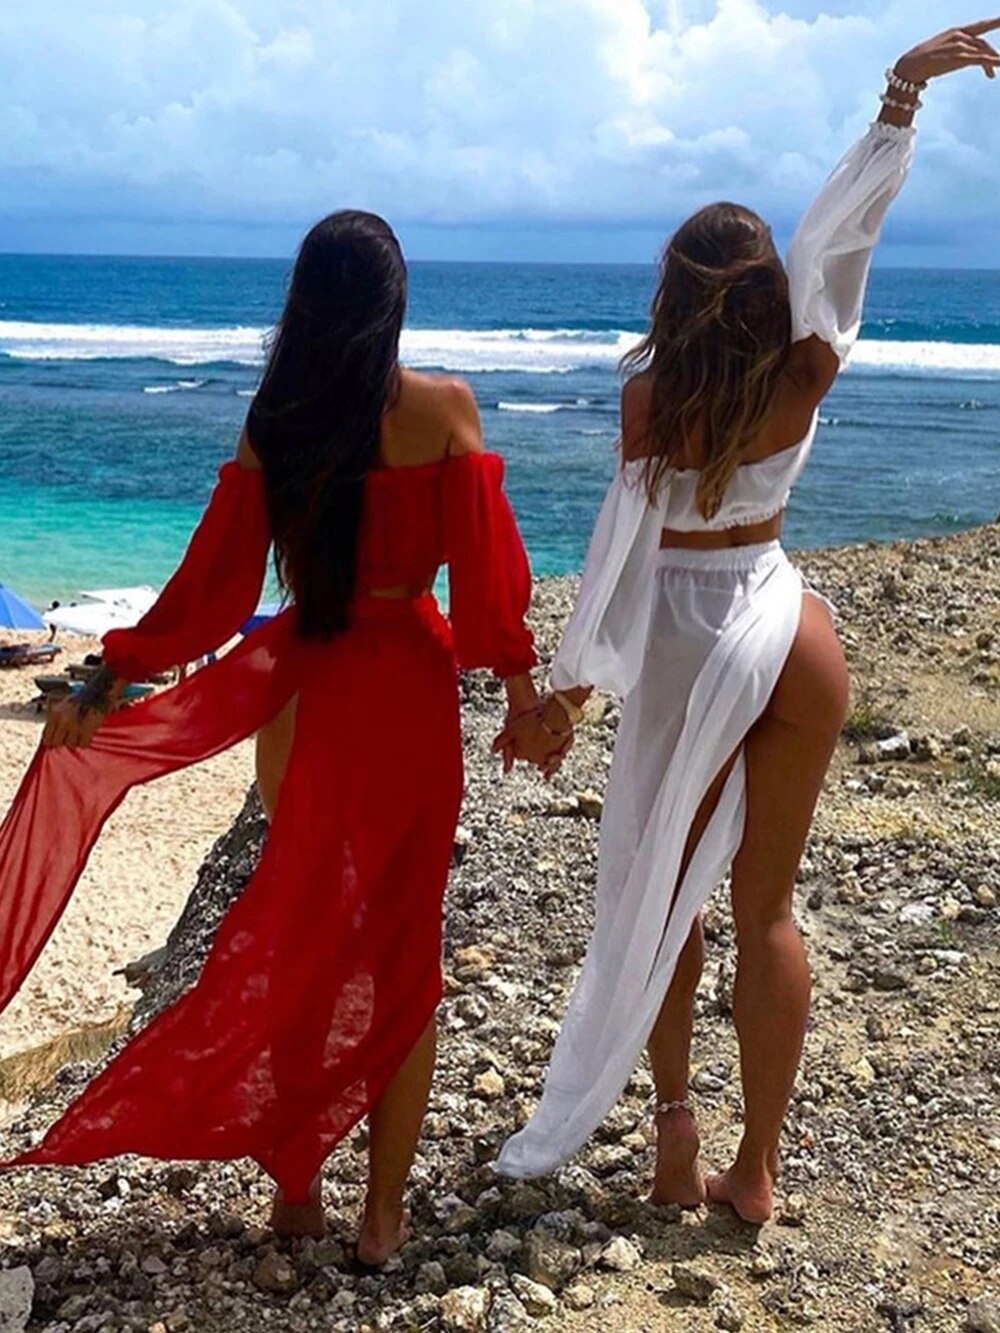
kamames Bikini Beach Cover Up Swimsuit Two Piece Dress Swimwear Women Summer Ladies Bathing Suit Solid Wear Tunic
💖Add your favorite products to the shopping cart and enter the discount code when you check out.💖 Shipping: Worldwide Express Shipping Available Delivery time: 🚚7-15Days Fast Shipping Returns: Fast refund,💯100% Money Back Guarantee. SPECIFICATIONS Brand Name : SupBora Material : Polyester Pattern Type : Solid Style : Young Style Young Style : Bohemian Origin : Mainland China CN : Liaoning Age : 25-34 Fit : Fits true to size, take your normal size Style : Sexy Cover UP Dropshpping : Yes Style 2 : Sexy Dress Year : 2022 New style
Brand: kamames
Category: Apparel & Accessories > Clothing > Swimwear > Cover Ups